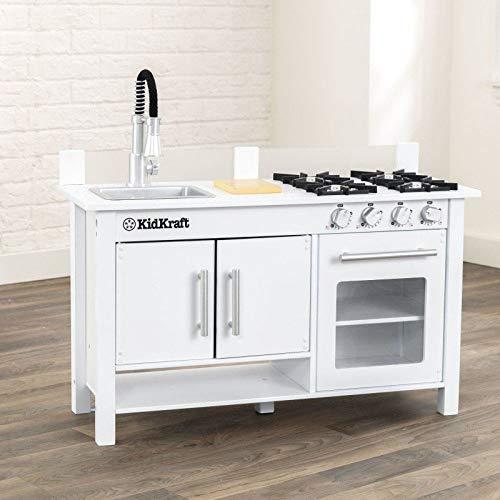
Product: Little Cook's Work Station Kitchen
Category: Toys & Games | Dress Up & Pretend Play | Pretend Play | Kitchen Toys | Kitchen Playsets
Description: Cabinets and oven open and close.
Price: $109.99
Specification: ProductDimensions:31.5x12x28.2inches|ItemWeight:20.9pounds|ShippingWeight:23.7pounds(Viewshippingratesandpolicies)|DomesticShipping:ItemcanbeshippedwithinU.S.|InternationalShipping:ThisitemcanbeshippedtoselectcountriesoutsideoftheU.S.LearnMore|ASIN:B06XXGPBG8|Itemmodelnumber:53407|Manufacturerrecommendedage:36months-8years